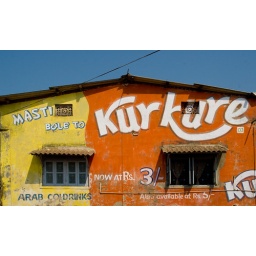
Vibrant colours against a clear blue sky on the Konkan coast of Maharashtra, India.